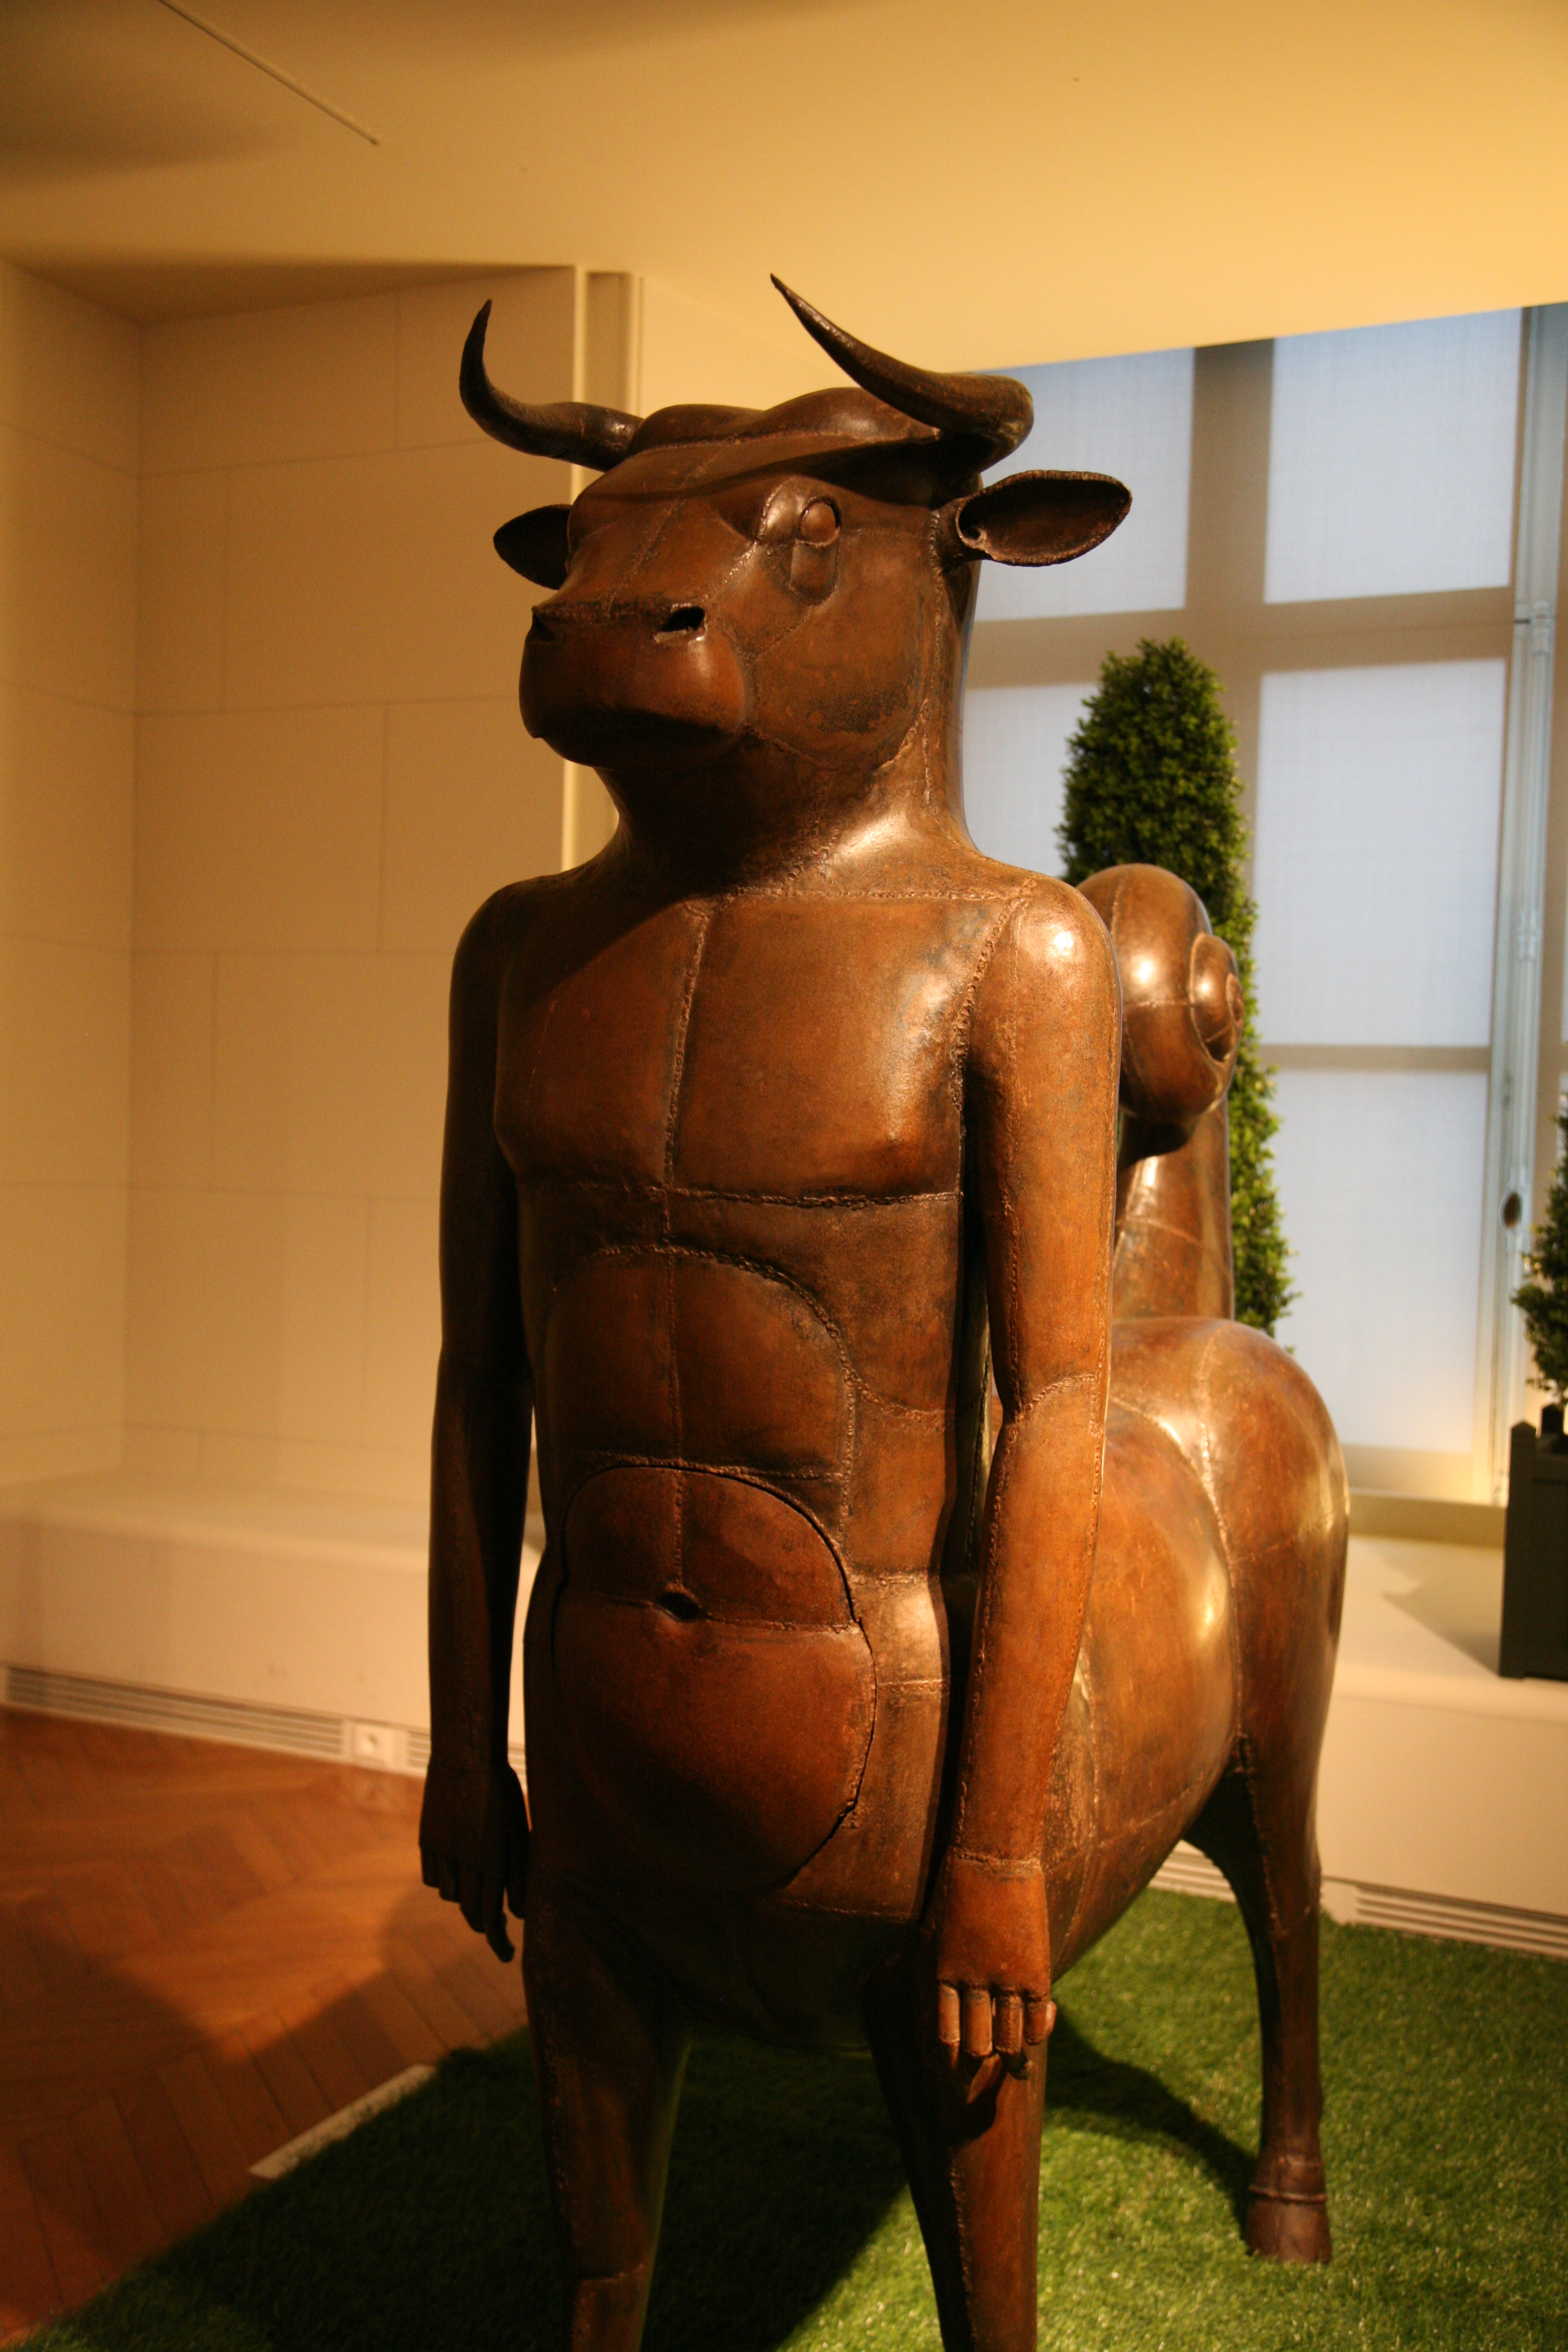
paris, monument, statue, clothing, bull, sculpture, art, temple, head, taureau, carving, toro, lalanne, ucad, ancient history